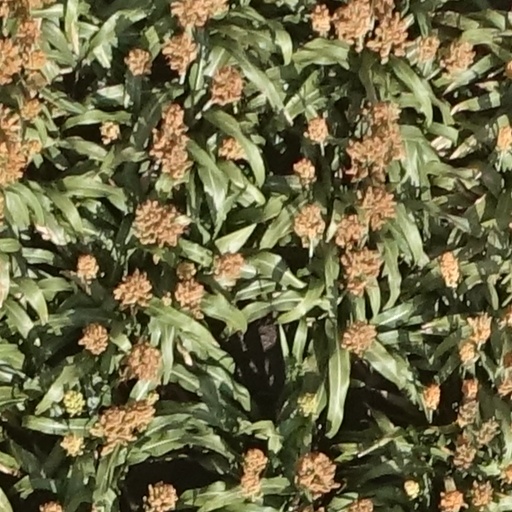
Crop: sorghum